Jacques Offenbach

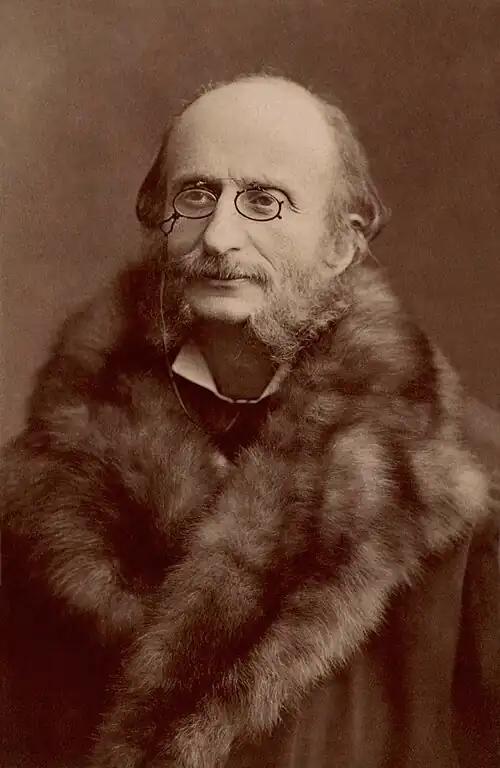
photograph of ageing white man, balding, with moustache and side whiskers, in a huge fur coat and wearing pince-nez

Jacques Offenbach (20 June 18195 October 1880) was a German-born French composer, cellist and impresario. He is remembered for his nearly 100 operettas of the 1850s to the 1870s, and his uncompleted opera "The Tales of Hoffmann". He was a powerful influence on later composers of the operetta genre, particularly Franz von Suppé, Johann Strauss II and Arthur Sullivan. His best-known works were continually revived during the 20th century, and many of his operettas continue to be staged in the 21st. "The Tales of Hoffmann" remains part of the standard opera repertory.